Ballista elephant

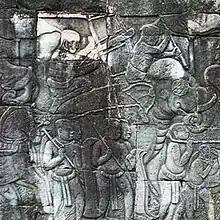
Khmer elephant mounted crossbow.

The ballista elephant is an evolution from the Austroasiatic crossbow. The discussions as to the origin of the Asian crossbow has been, to a lesser extent, applied to the ballista as well as almost identical war machines have been observed in China. Ballistas mounted on chariots with wheels are also represented on the walls of the Bayon; but the specifically Khmer character of this ballista is that it was mounted on elephants.